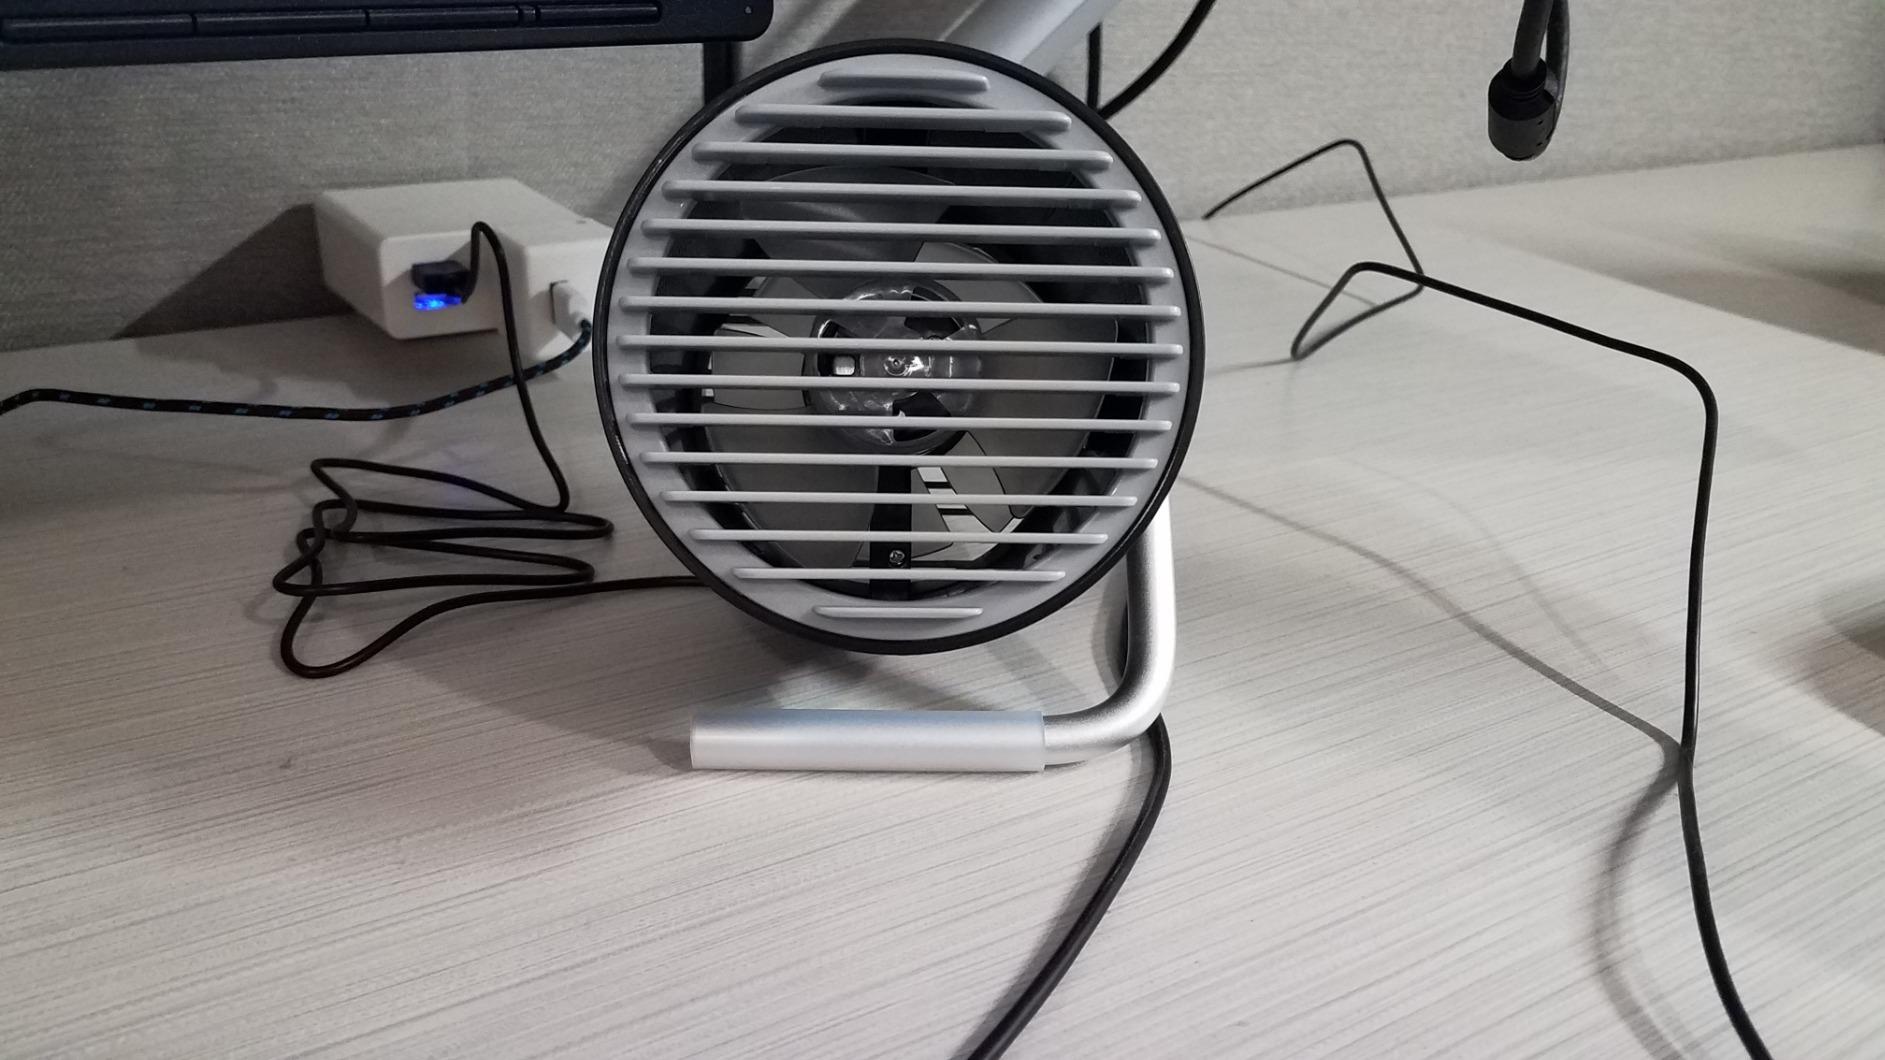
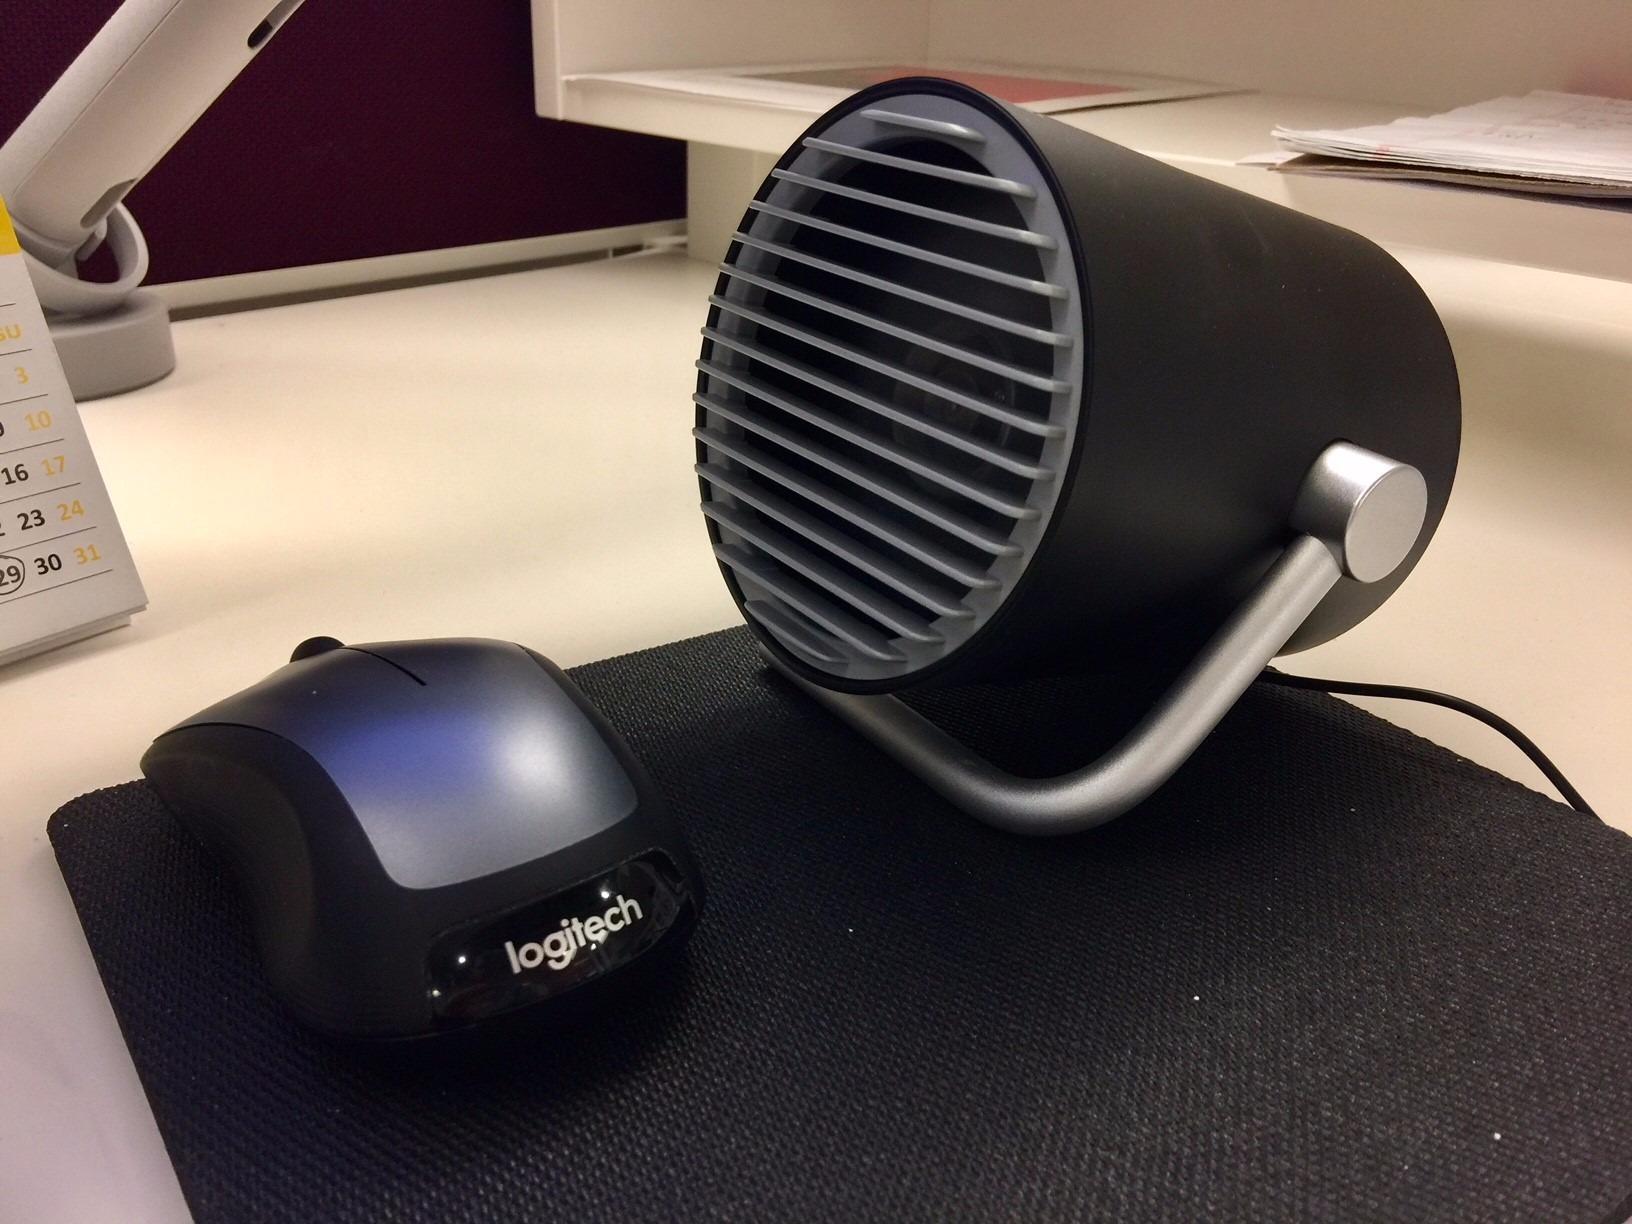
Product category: fan
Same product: yes